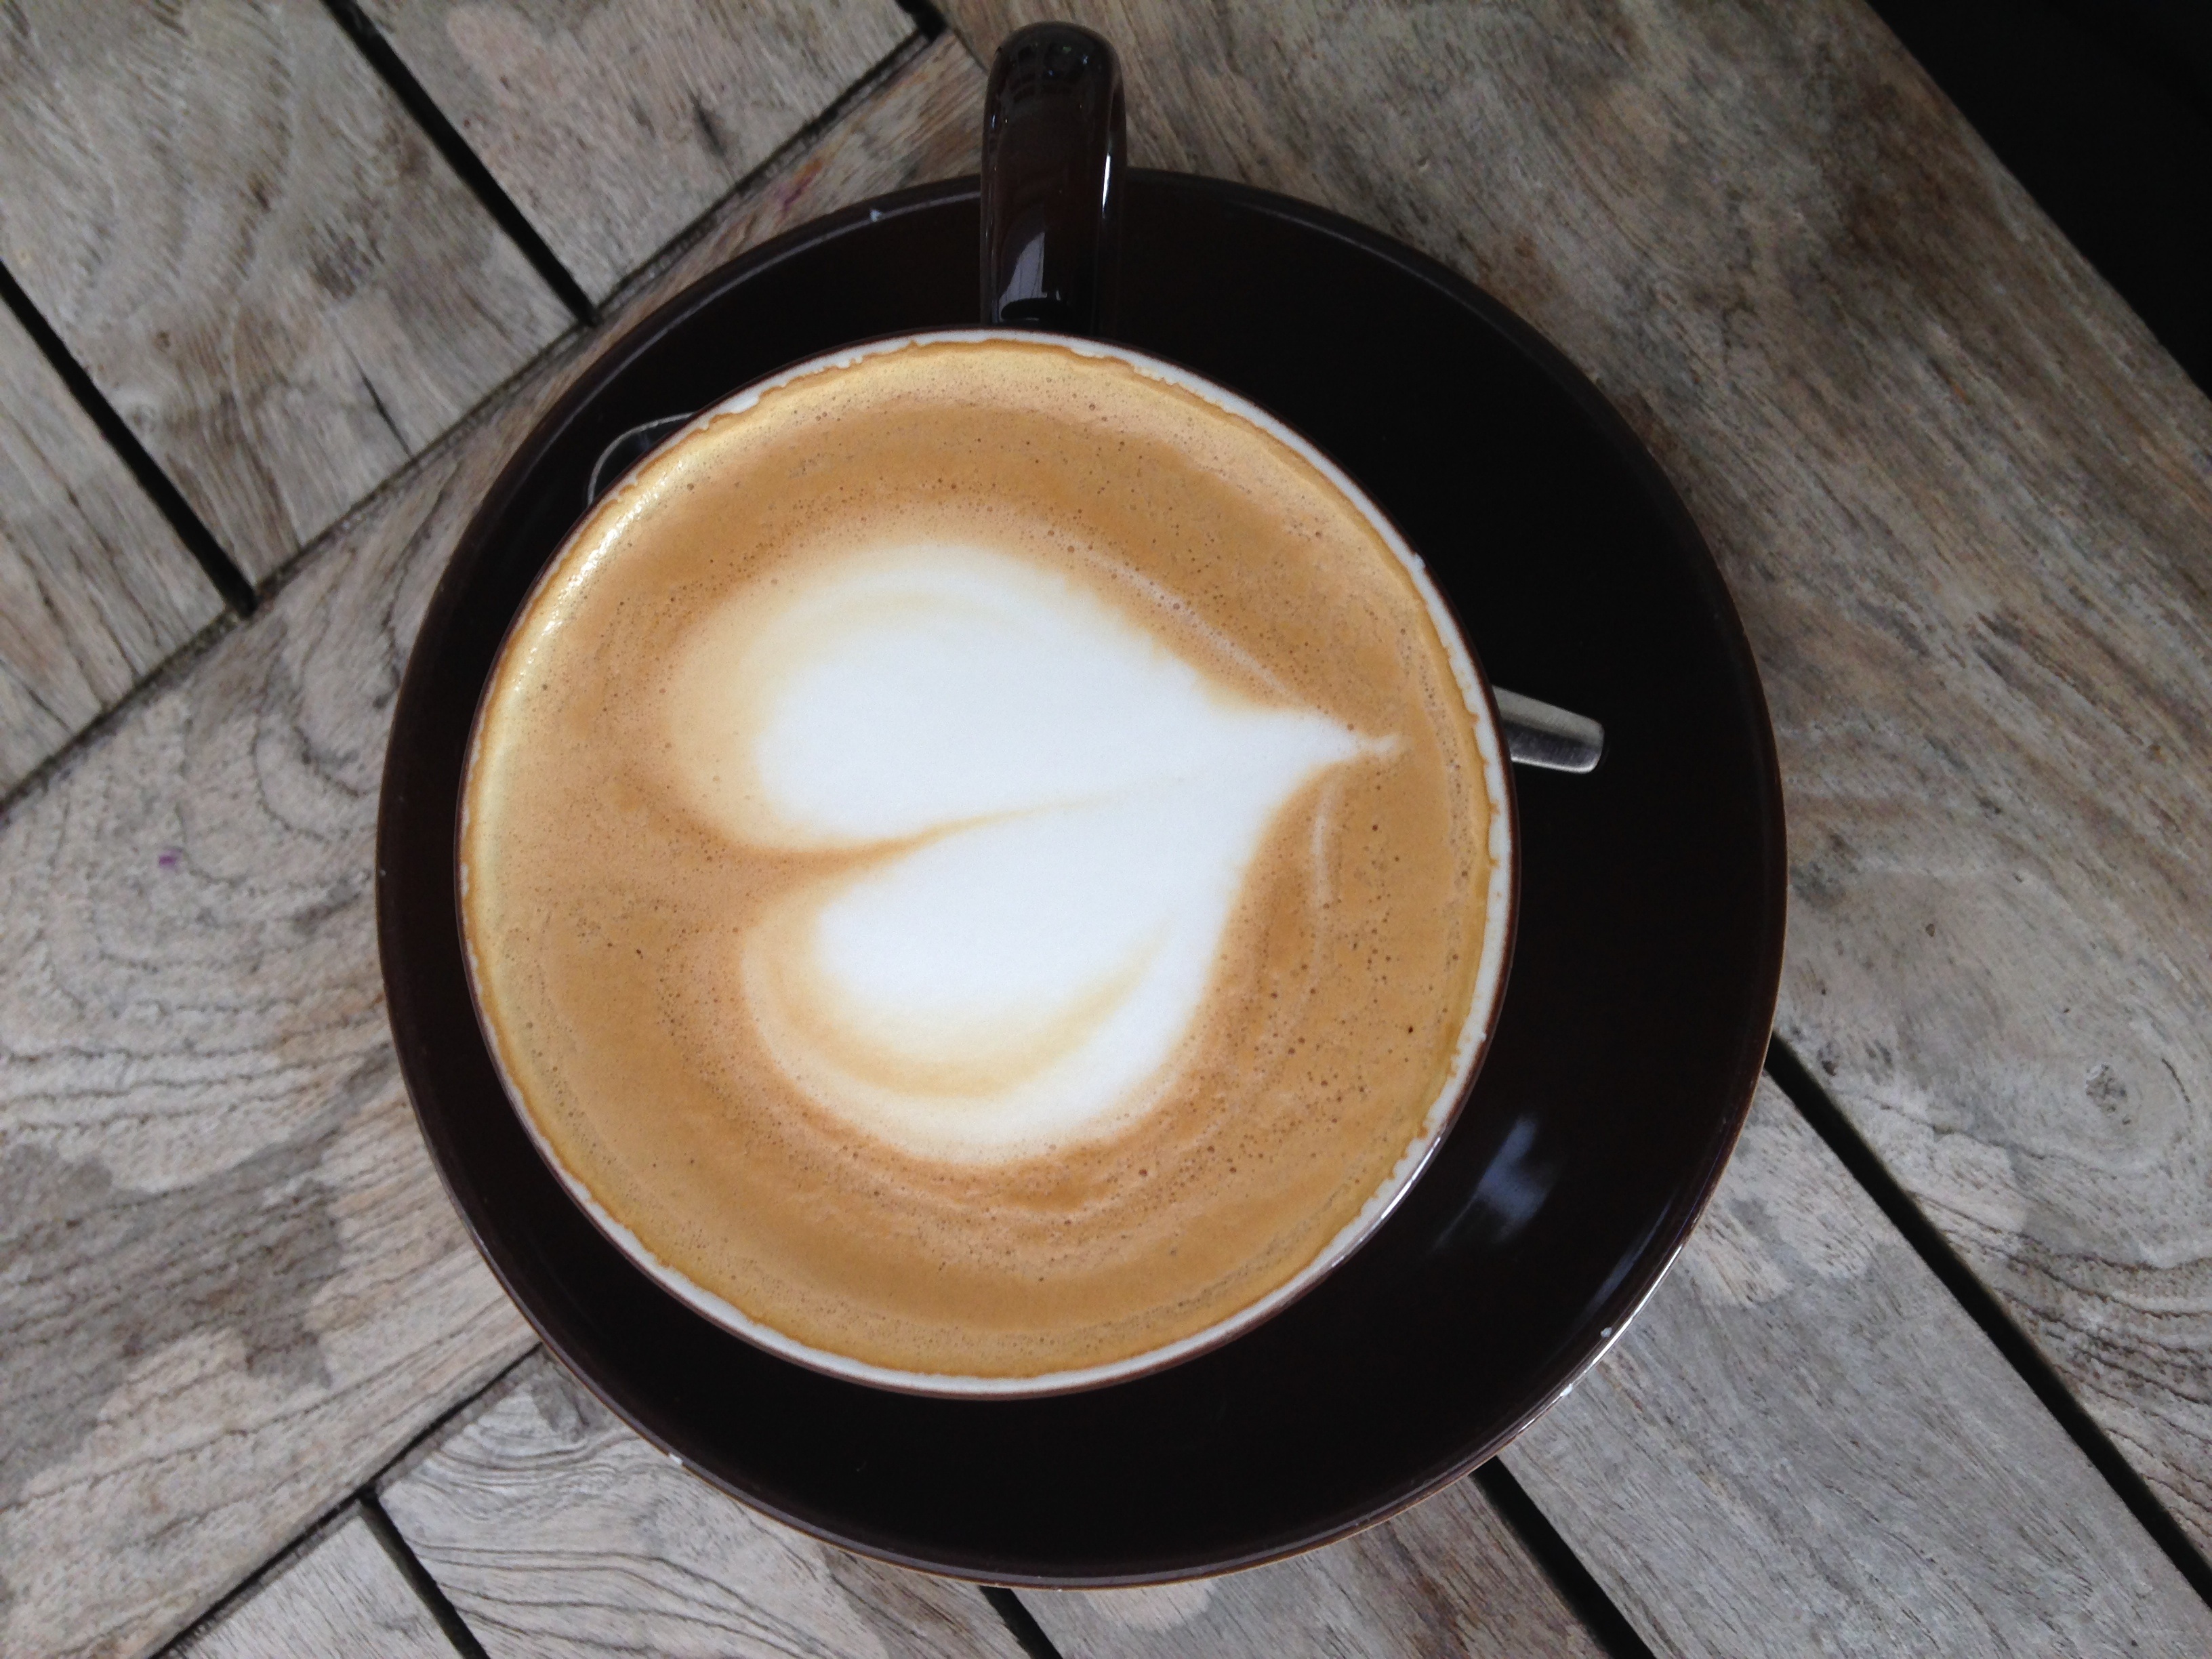
coffee, cup, latte, cappuccino, food, drink, espresso, coffee cup, caffeine, flat white, coffee heart, caf au lait, cortado, caff macchiato, coffee milk, ristretto